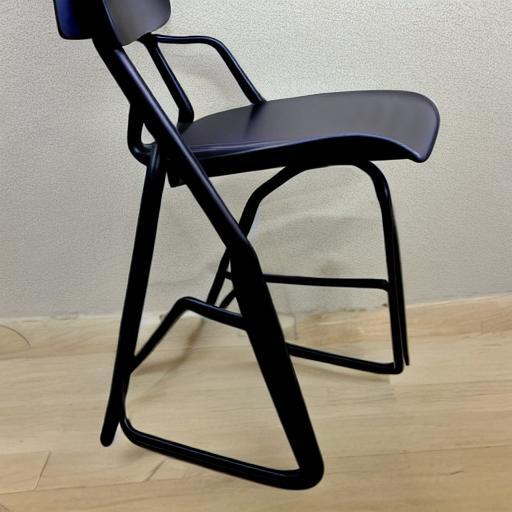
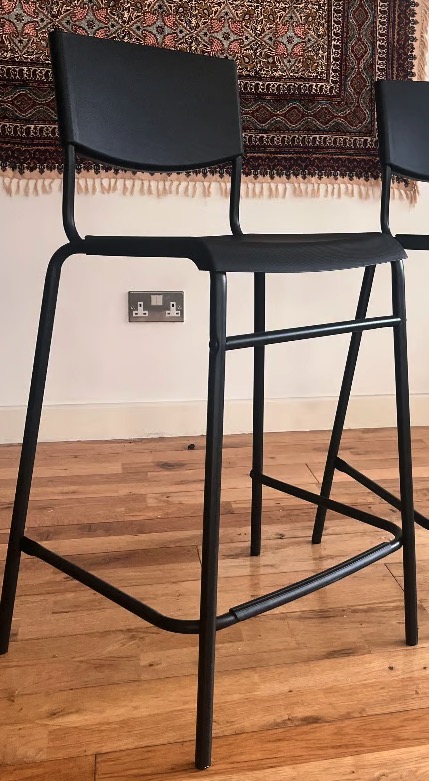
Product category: stool
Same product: no